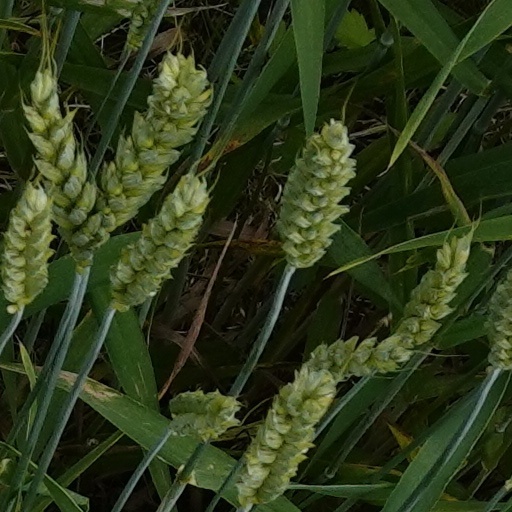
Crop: wheat